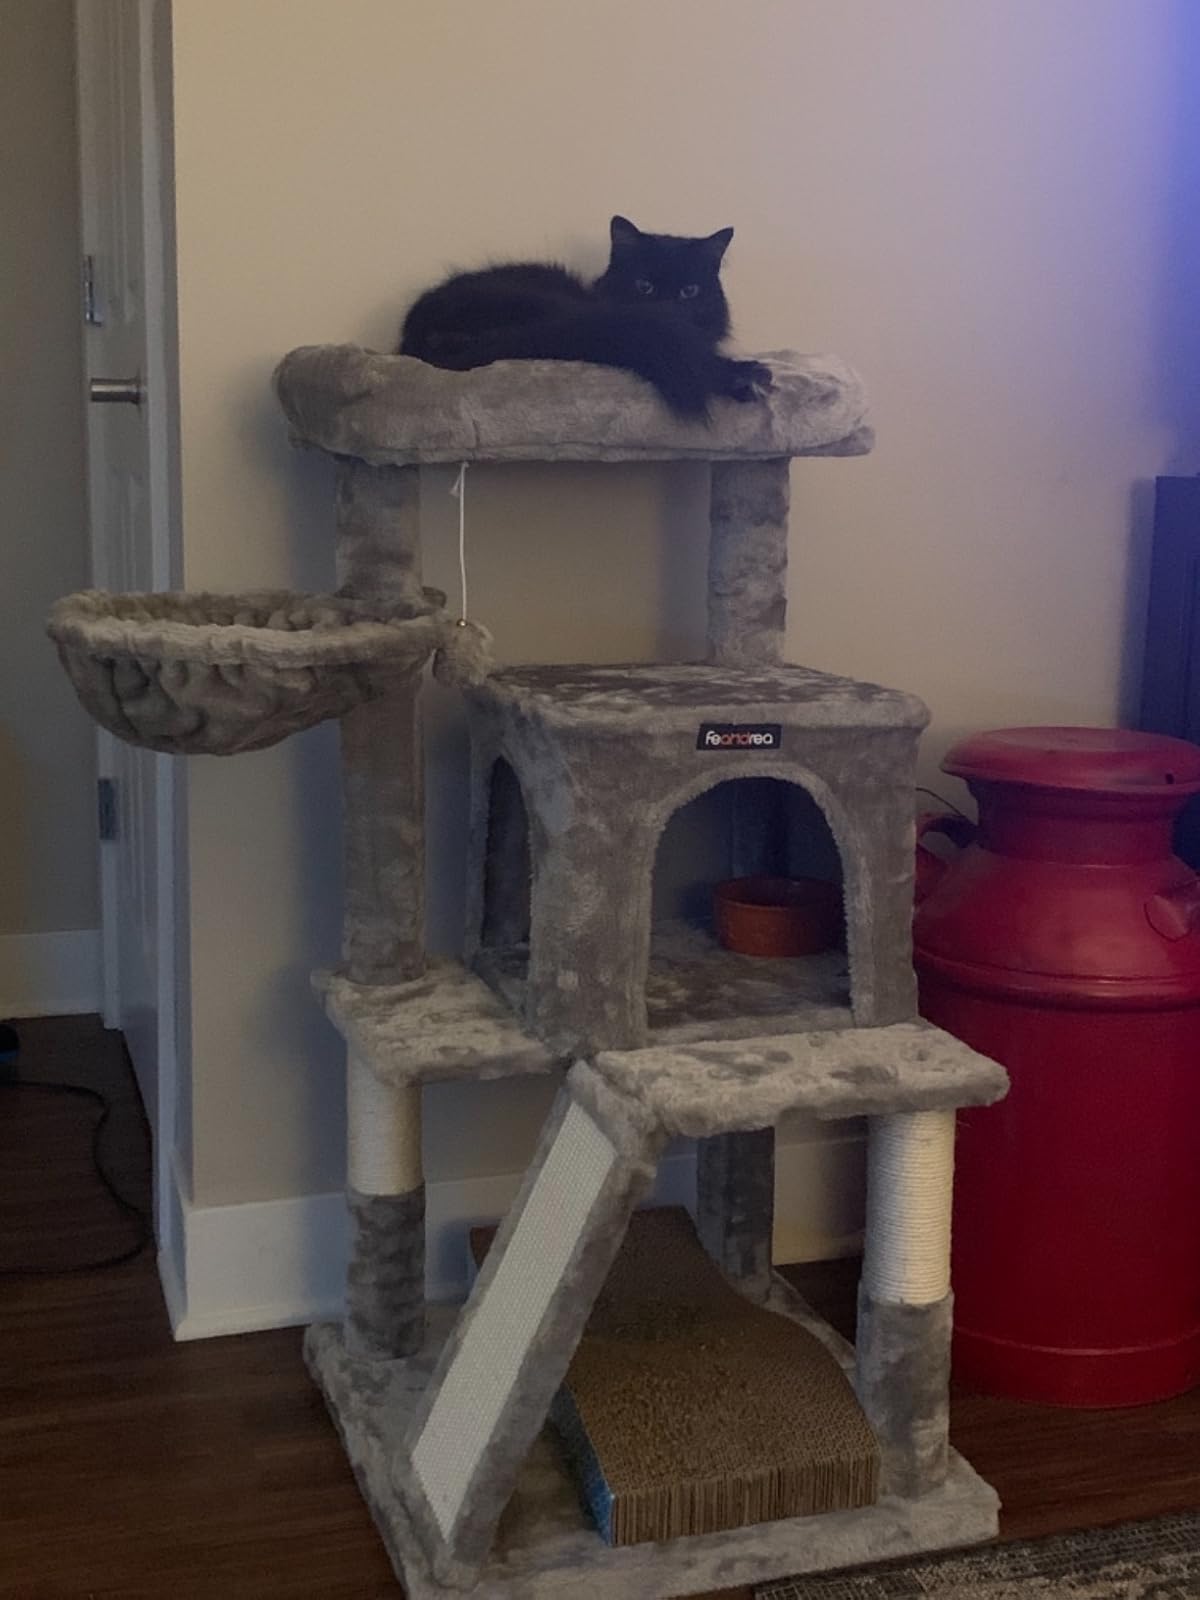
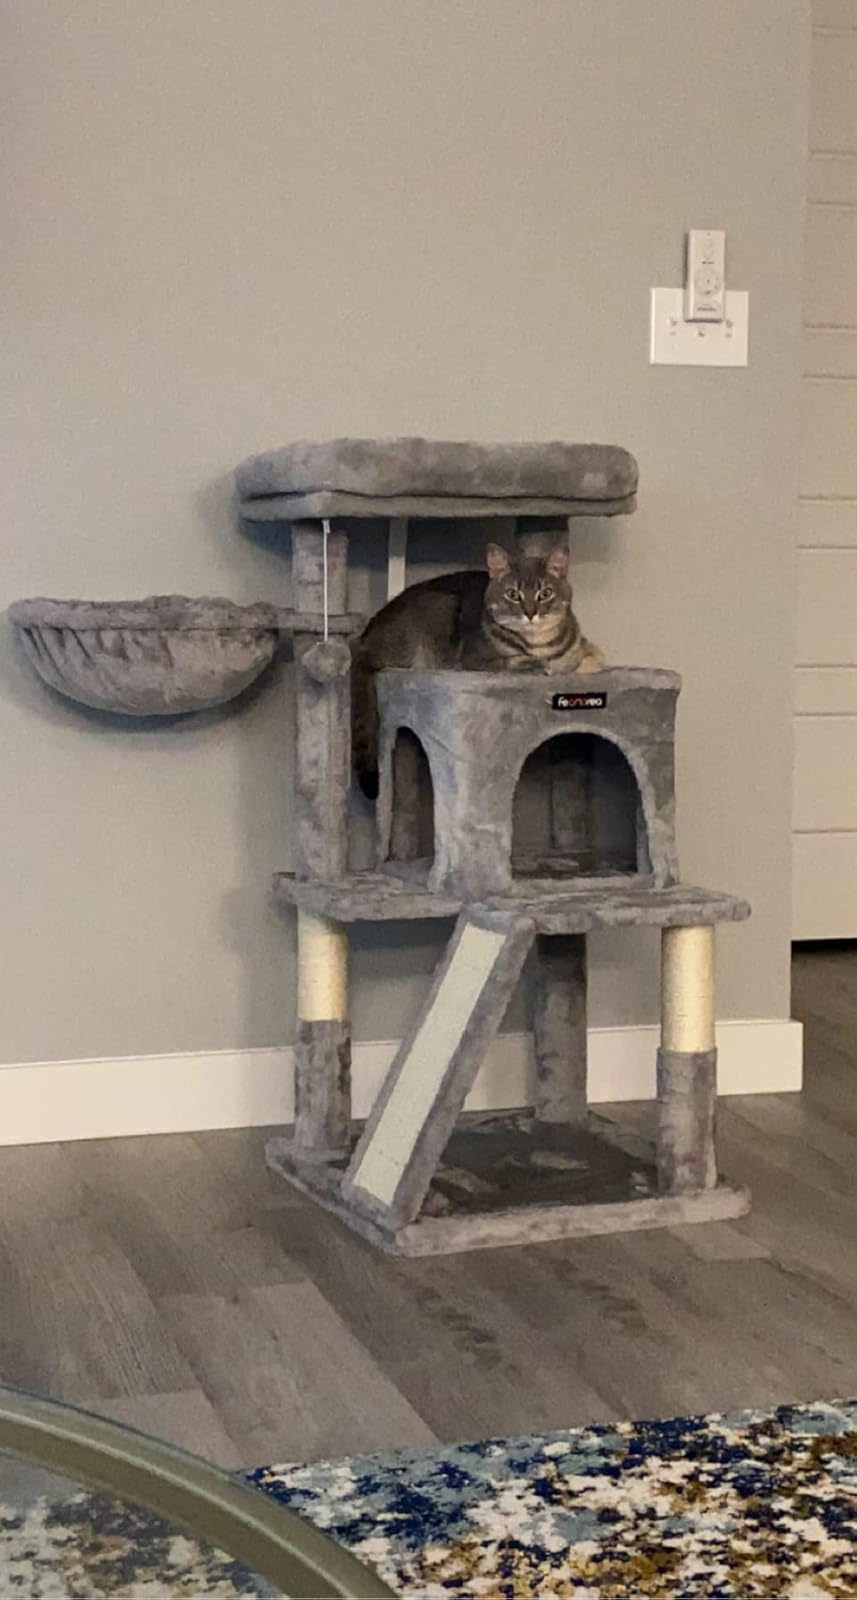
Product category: items_cat tree
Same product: yes